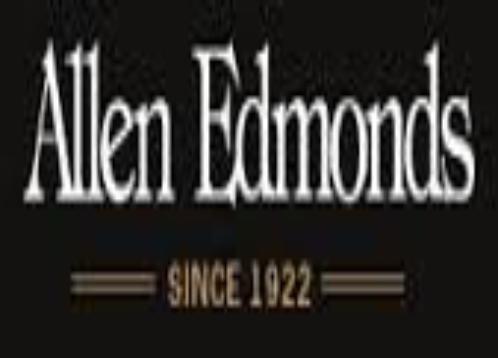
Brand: Allen Edmonds
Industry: Clothes